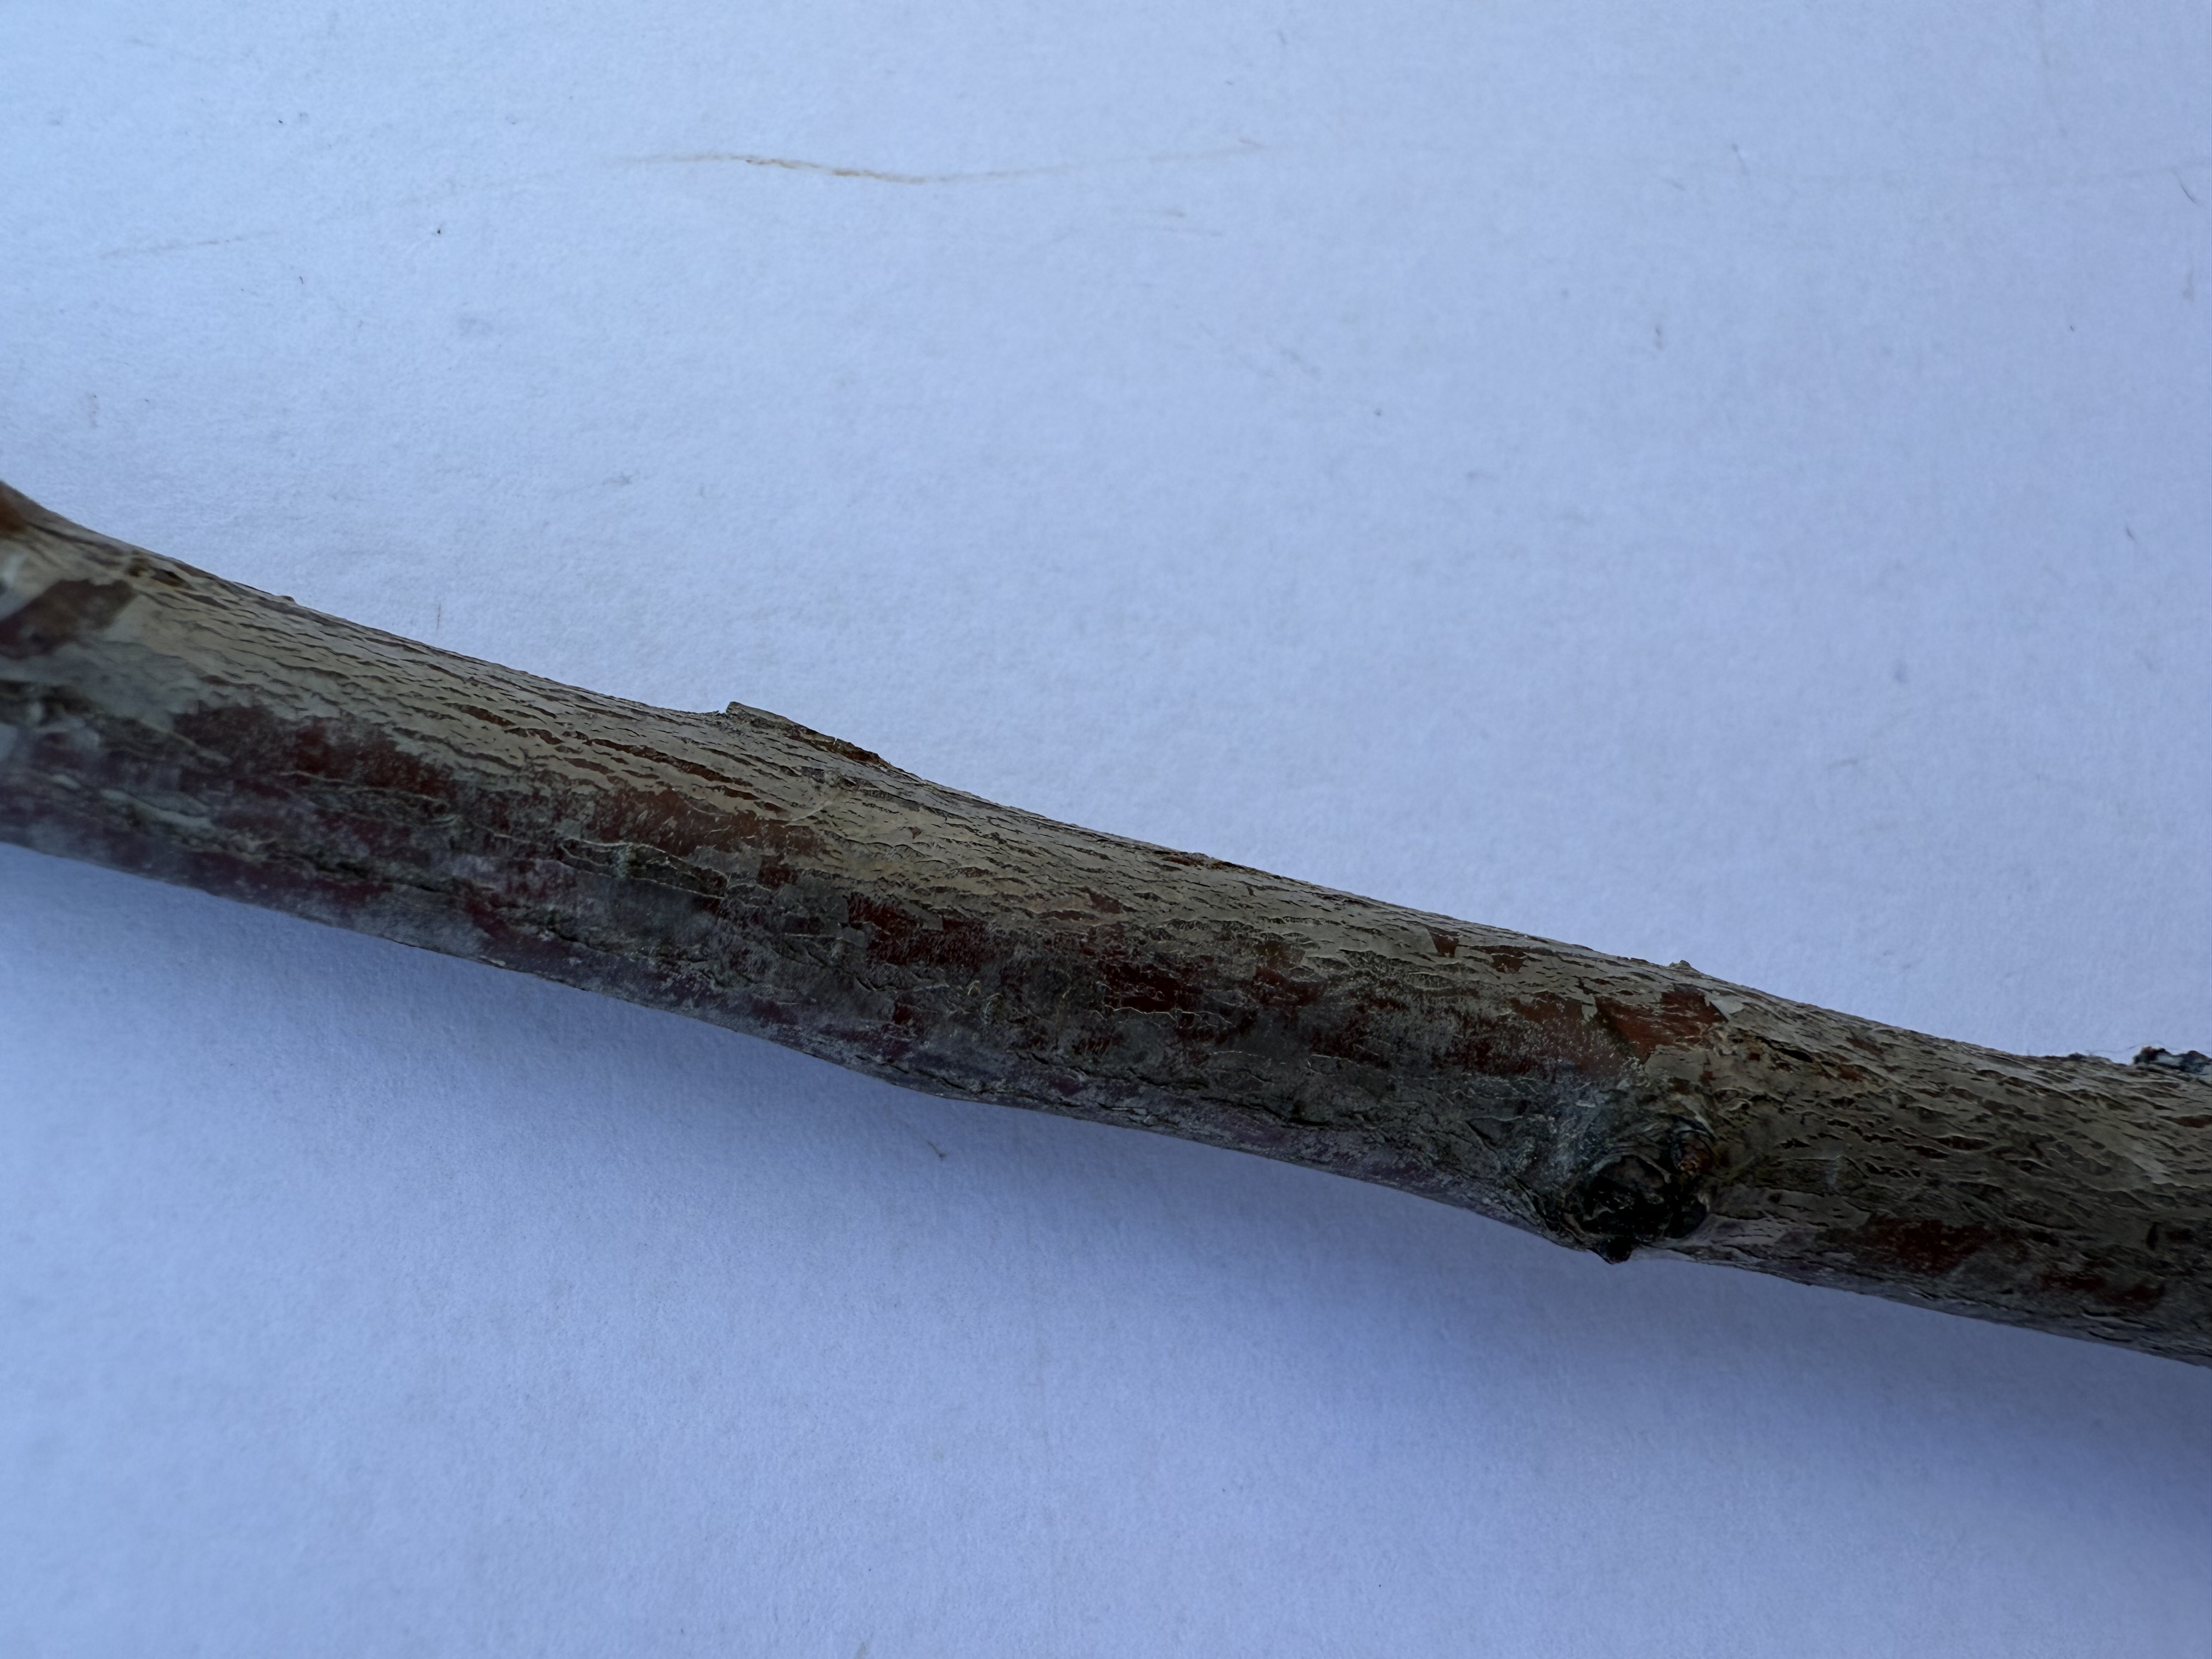
Variety: Angeleno Plum